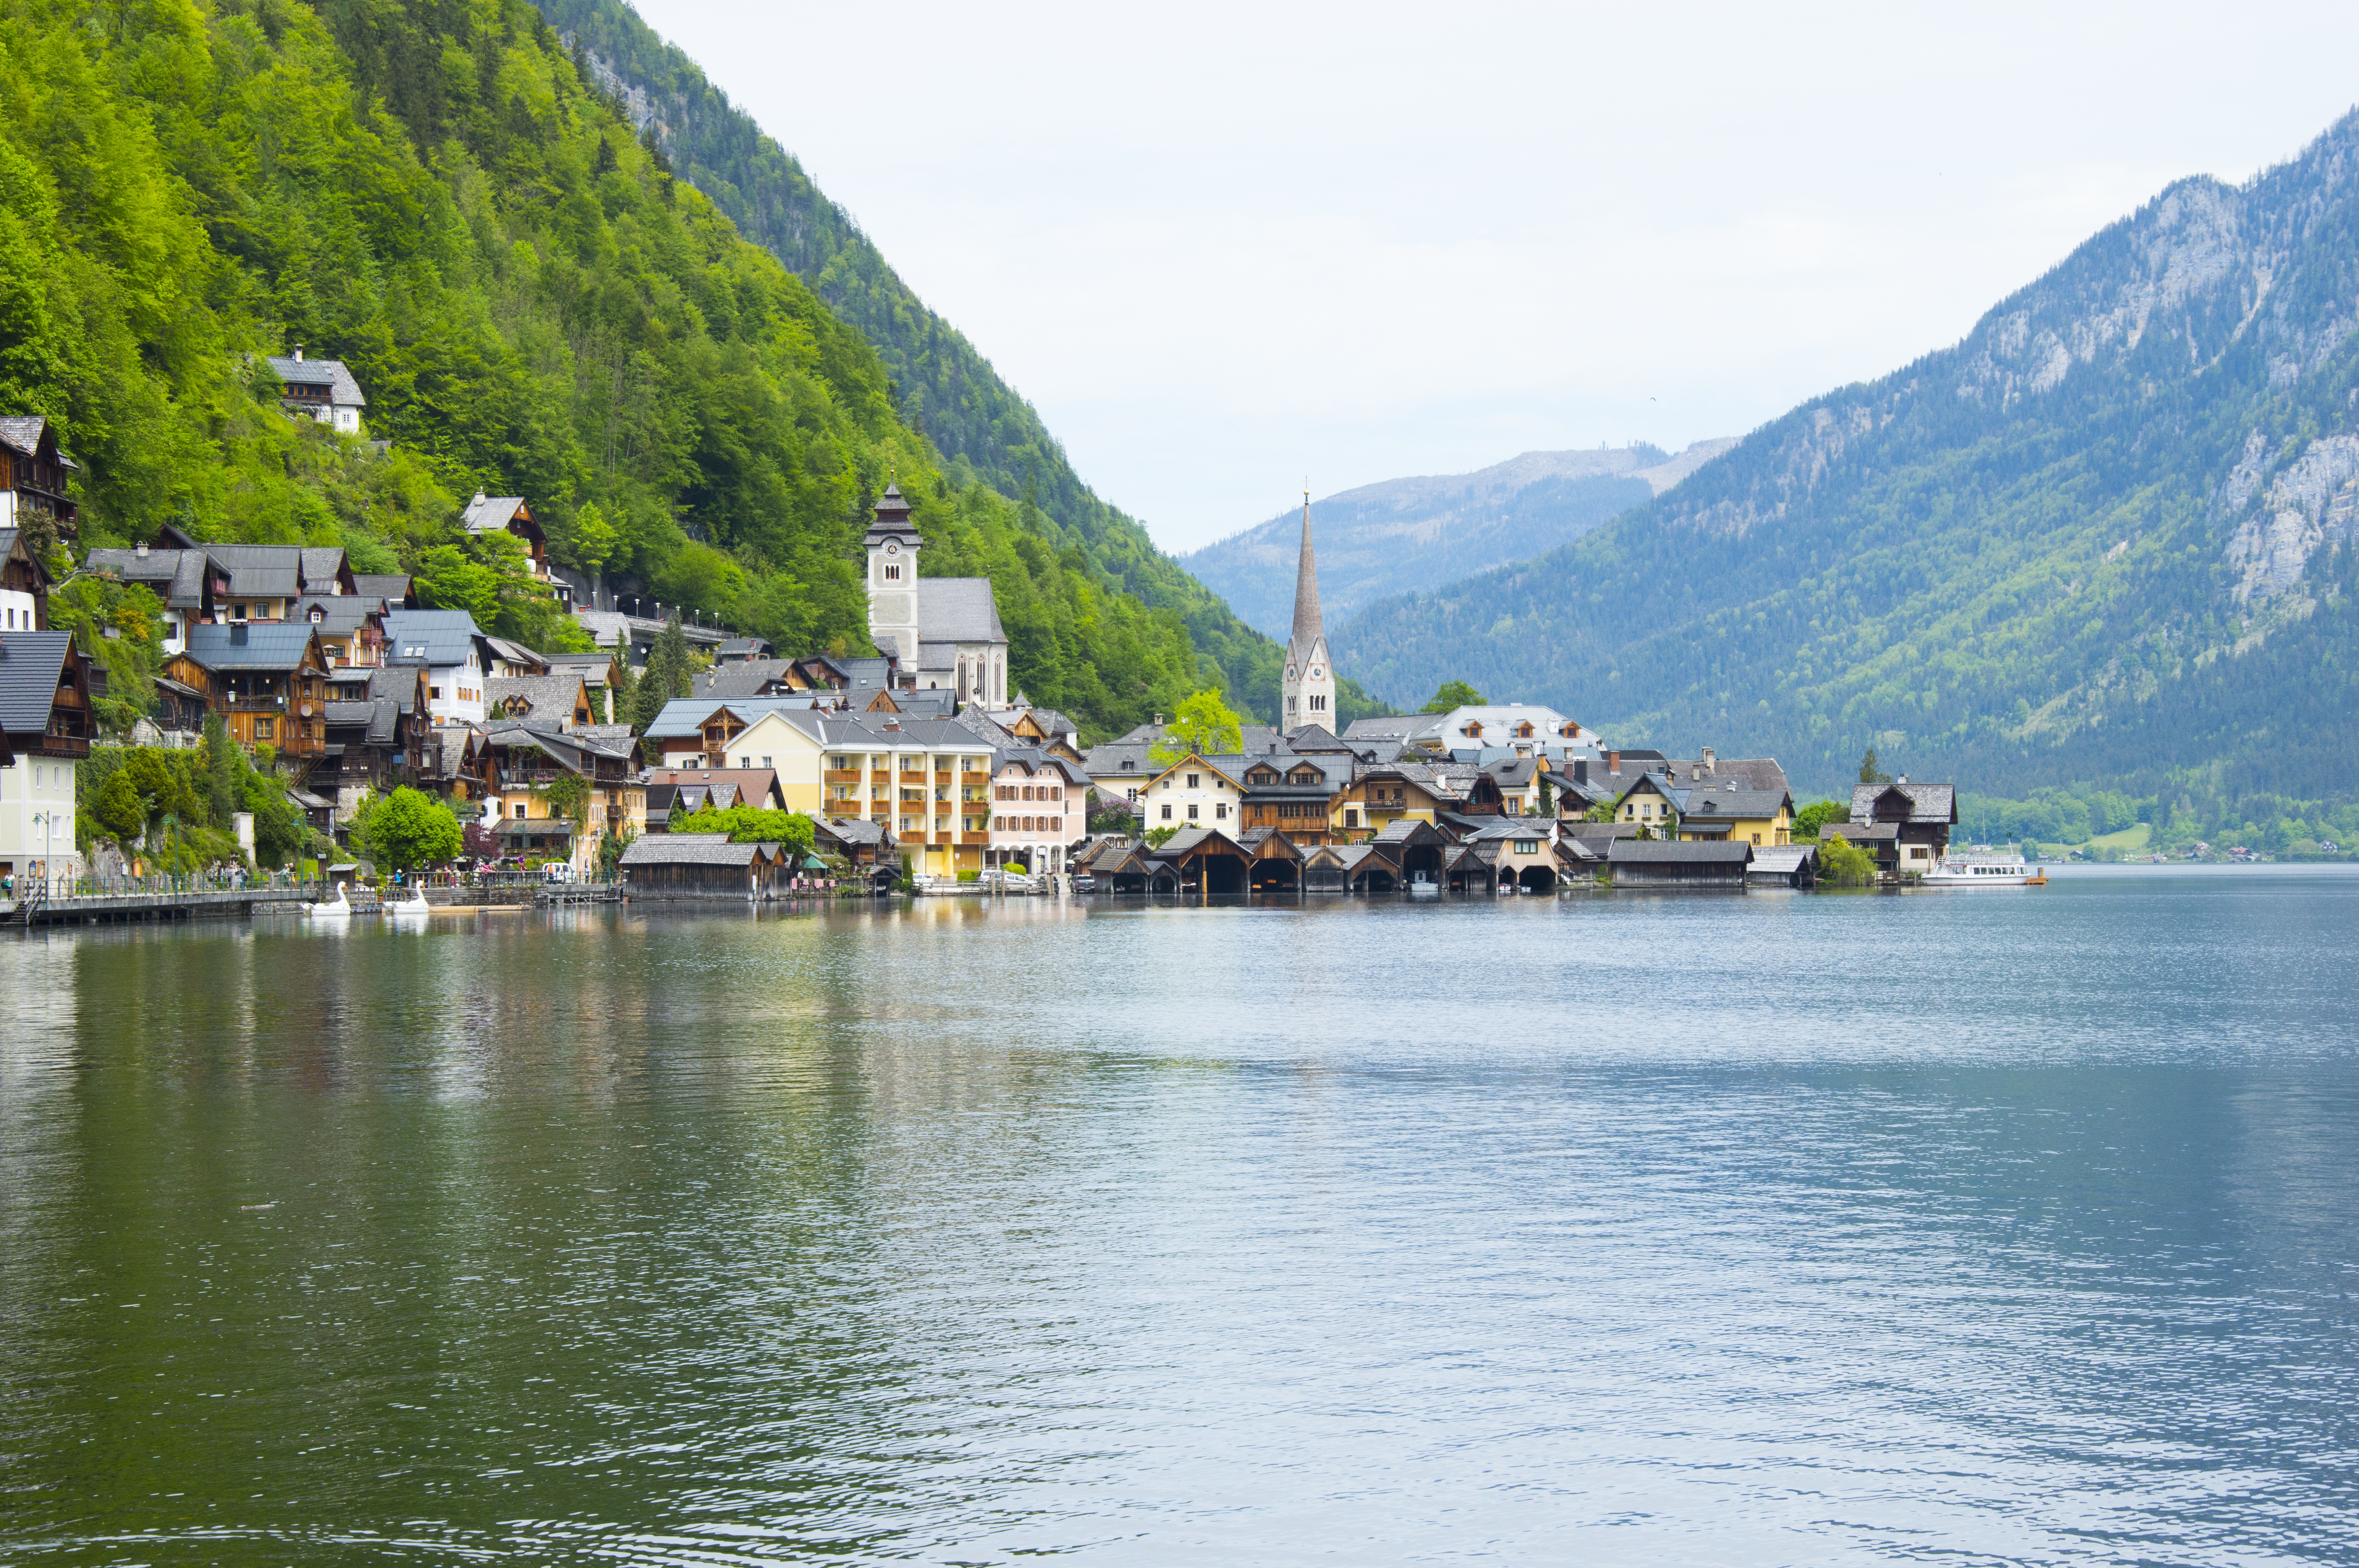
sea, mountain, lake, mountain range, bay, fjord, reservoir, excursion, austria, alps, loch, mondsee, mountainous landforms, glacial landform